2010 Pichilemu earthquakes

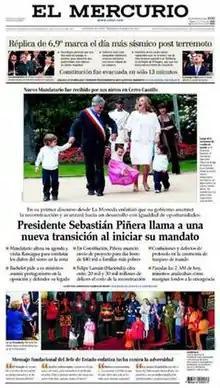
One of the headlines of nationally distributed newspaper "El Mercurio" of 12 March 2010 was about the Pichilemu earthquakes, along with the oath ceremony of President Piñera on the day before.

Following the main shock, there were two aftershocks of magnitude 6 or greater. The first of them occurred at , fifteen minutes after the initial quake, and was centered in the commune of La Estrella, Cardenal Caro Province, at a depth of , reaching a magnitude of 6.7; another aftershock, of magnitude 6.0, took place eleven minutes later, at , this time centered in Pichilemu, at a depth of . In total, there were ten aftershocks within the six hours after the 6.9 magnitude earthquake, two of magnitude 6 or greater, and seven between 5 and 6.